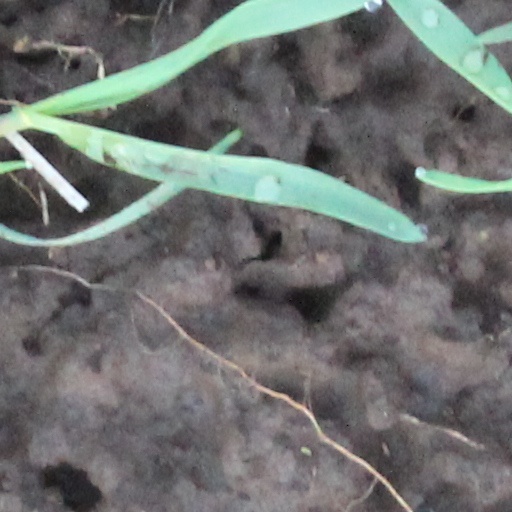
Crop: wheat